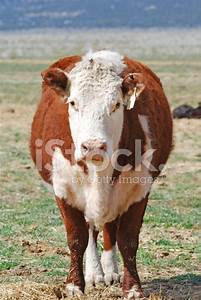
Label: cow